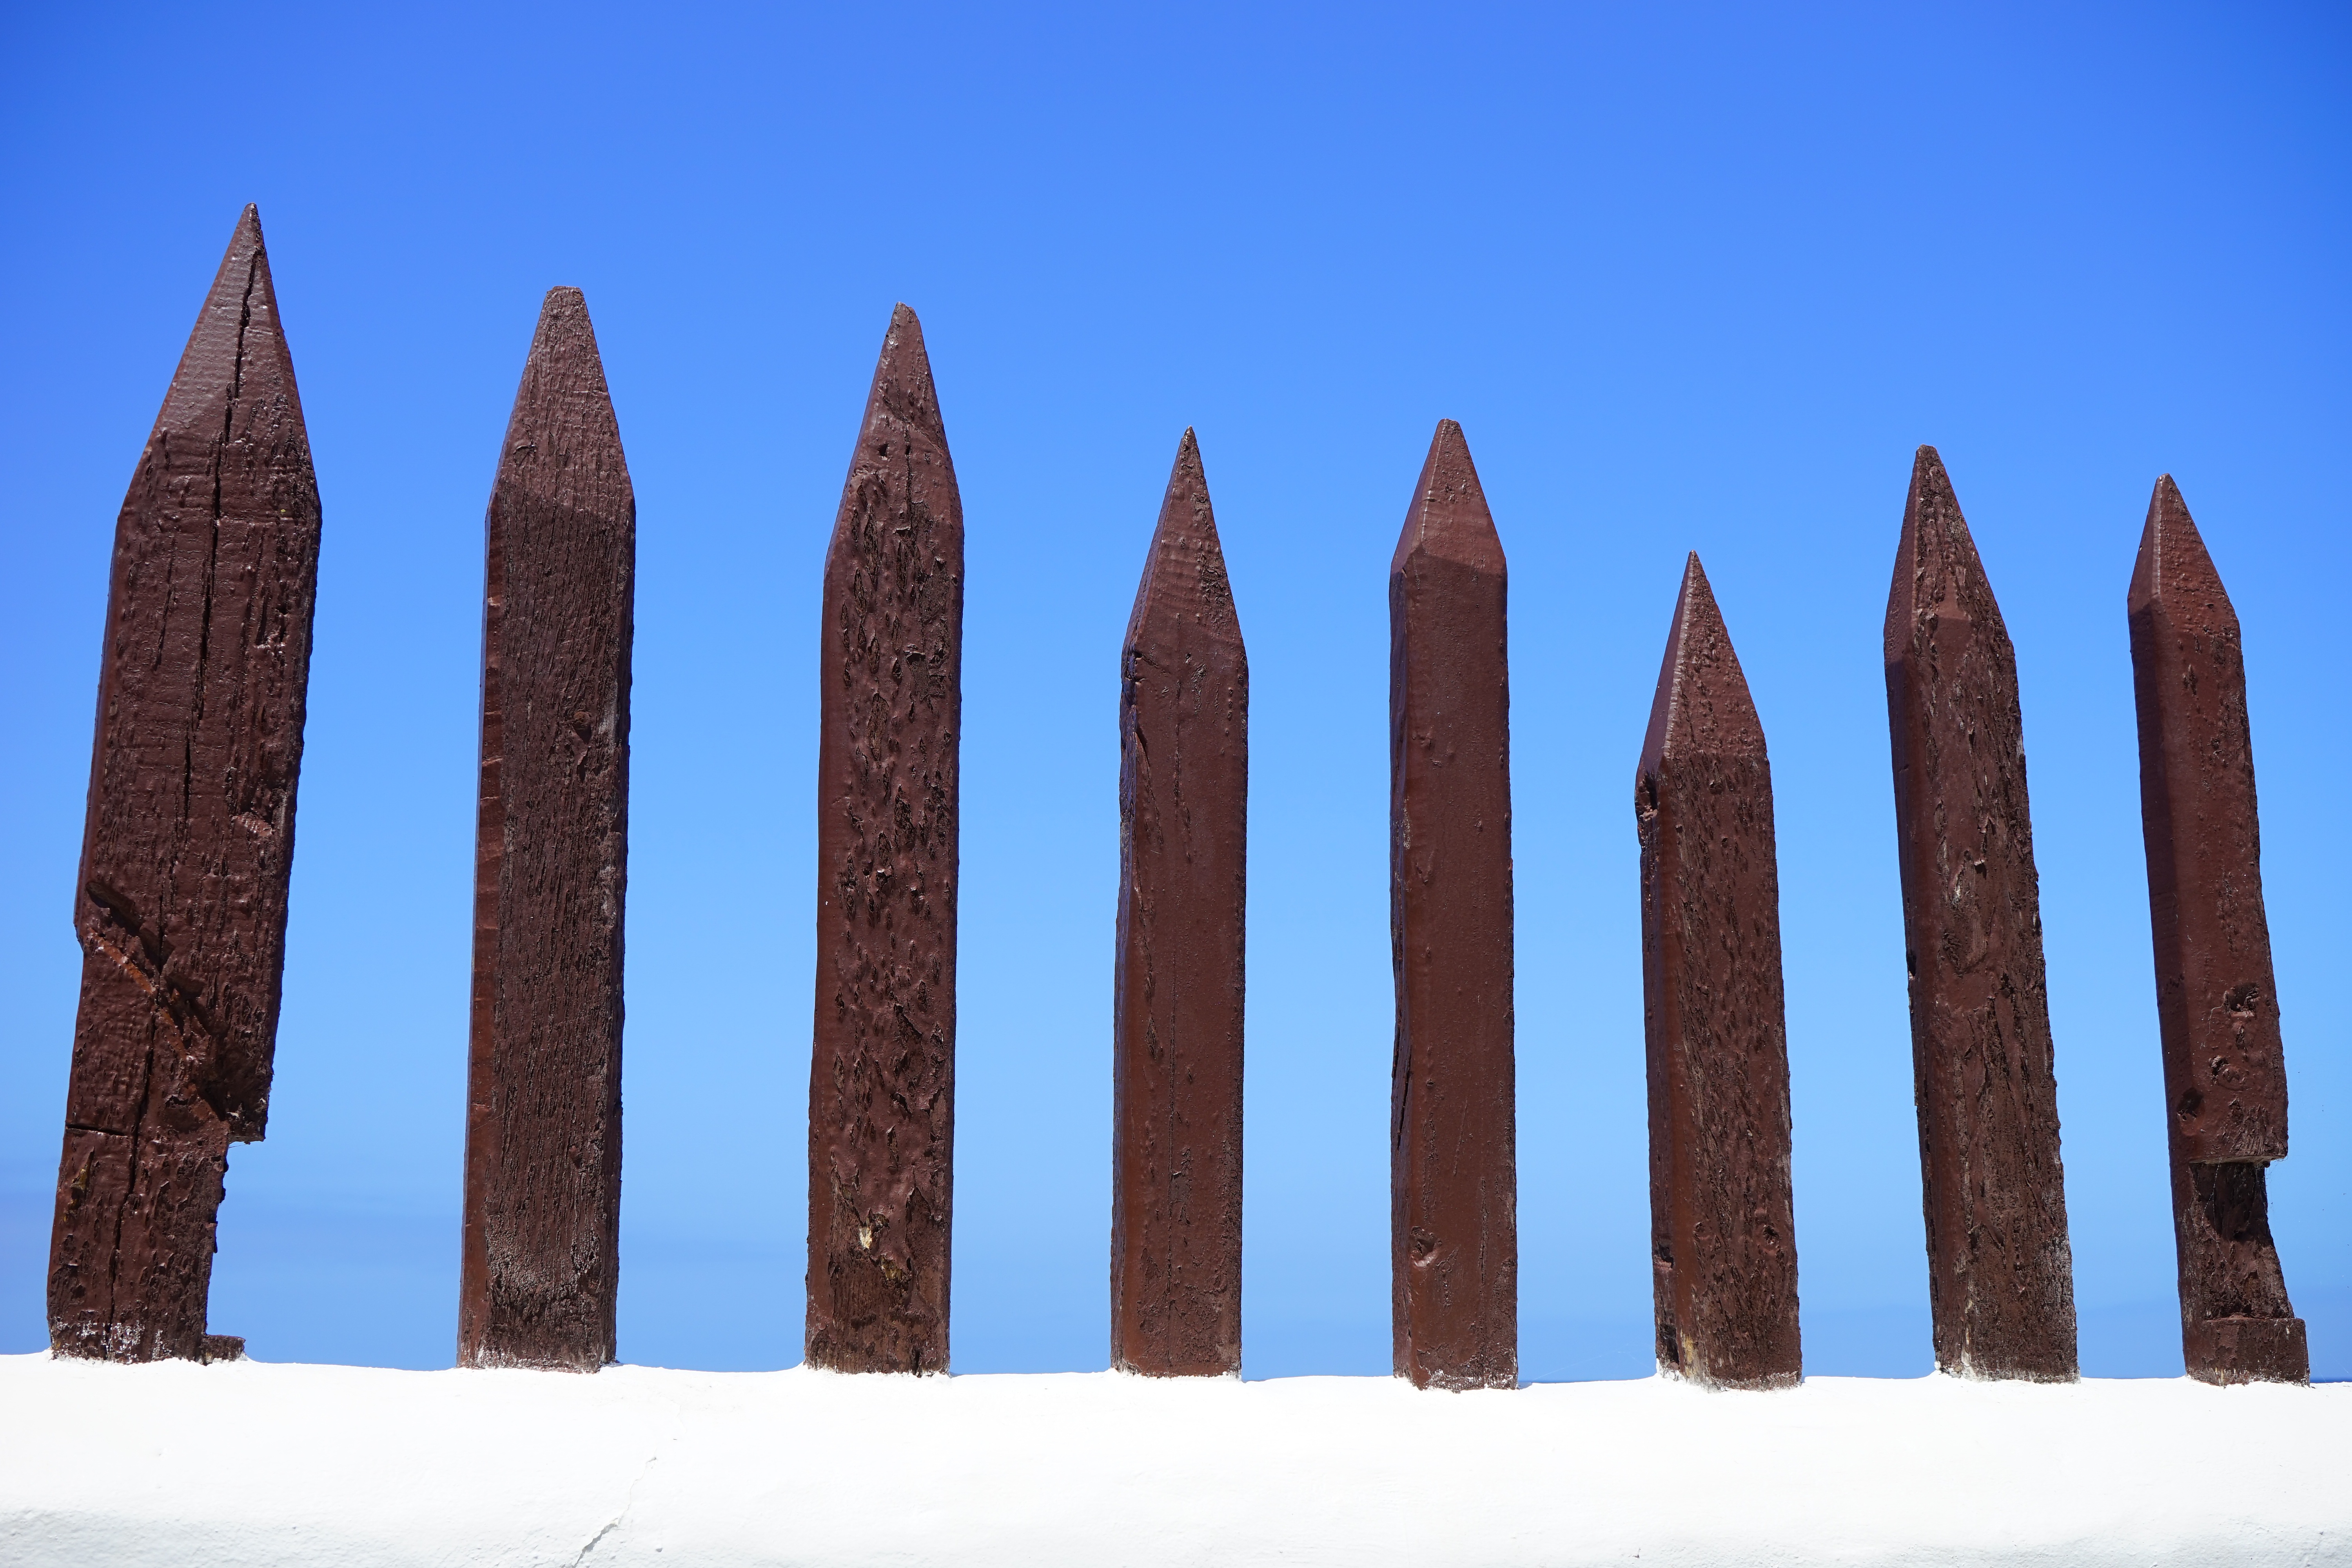
fence, wood, monument, blue, sculpture, art, carving, protection, shape, protect, limit, monolith, pointed, demarcation, wood fence, ban, reject, fend off, keep off, protection fence, pole fence